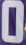
Number: 0